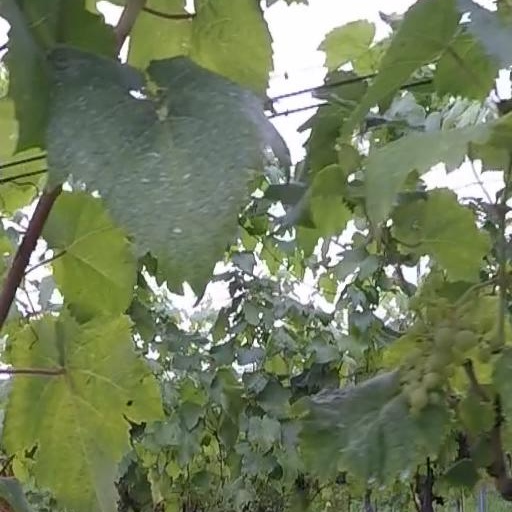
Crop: grape